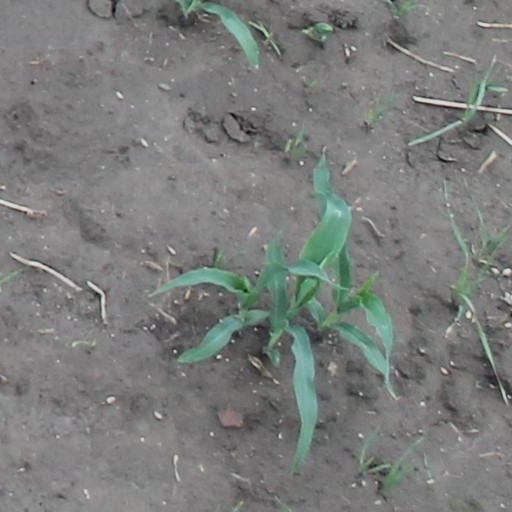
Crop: maize; corn